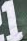
Number: 1